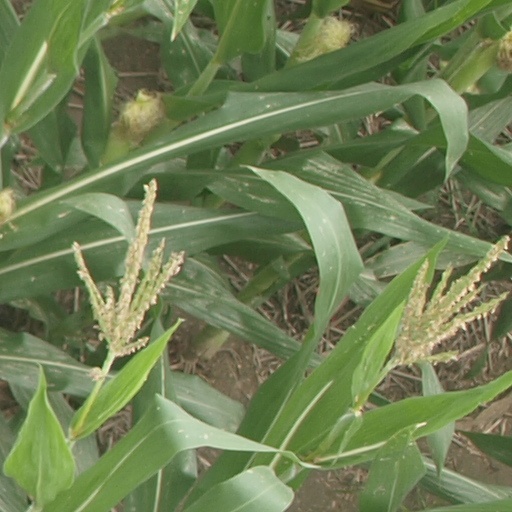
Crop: maize; corn